Col. Joseph Ellis House

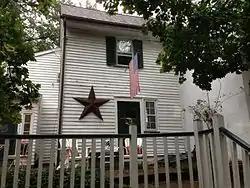
Structure that currently sits on the site of the Col. Joseph Ellis House

The Col. Joseph Ellis House is located at 1009 Sycamore Street in Haddon Heights, Camden County, New Jersey, United States. The house was built in 1760, and was the dwelling of Revolutionary War hero Colonel Joseph Ellis. It was added to the National Register of Historic Places on September 23, 1994, for its significance in architecture and military history. It is part of the Haddon Heights Pre-Revolutionary Houses Multiple Property Submission (MPS)